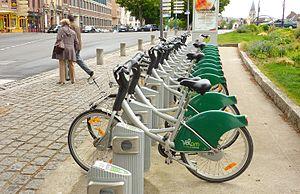
Le système Vélam de location de vélos en libre-service de la ville d'Amiens
Amiens est une commune française, préfecture du département de la Somme en région Hauts-de-France.
Vélam est le système de location de vélos en libre-service de la ville d'Amiens. Disponible depuis le 16 février 2008, ce système propose 313 vélos répartis sur 501 bornes de 26 stations situées dans et autour du centre-ville. Il est complémentaire des transports en commun de la métropole, et en particulier de la navette de l'hypercentre, ainsi que du service Piéto+.